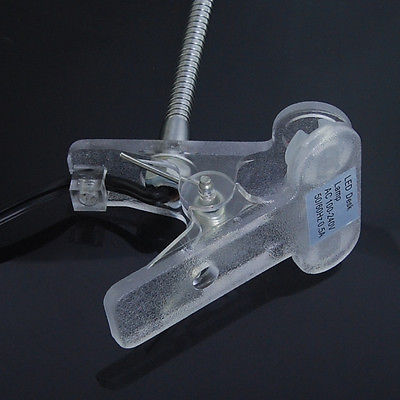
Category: lamp